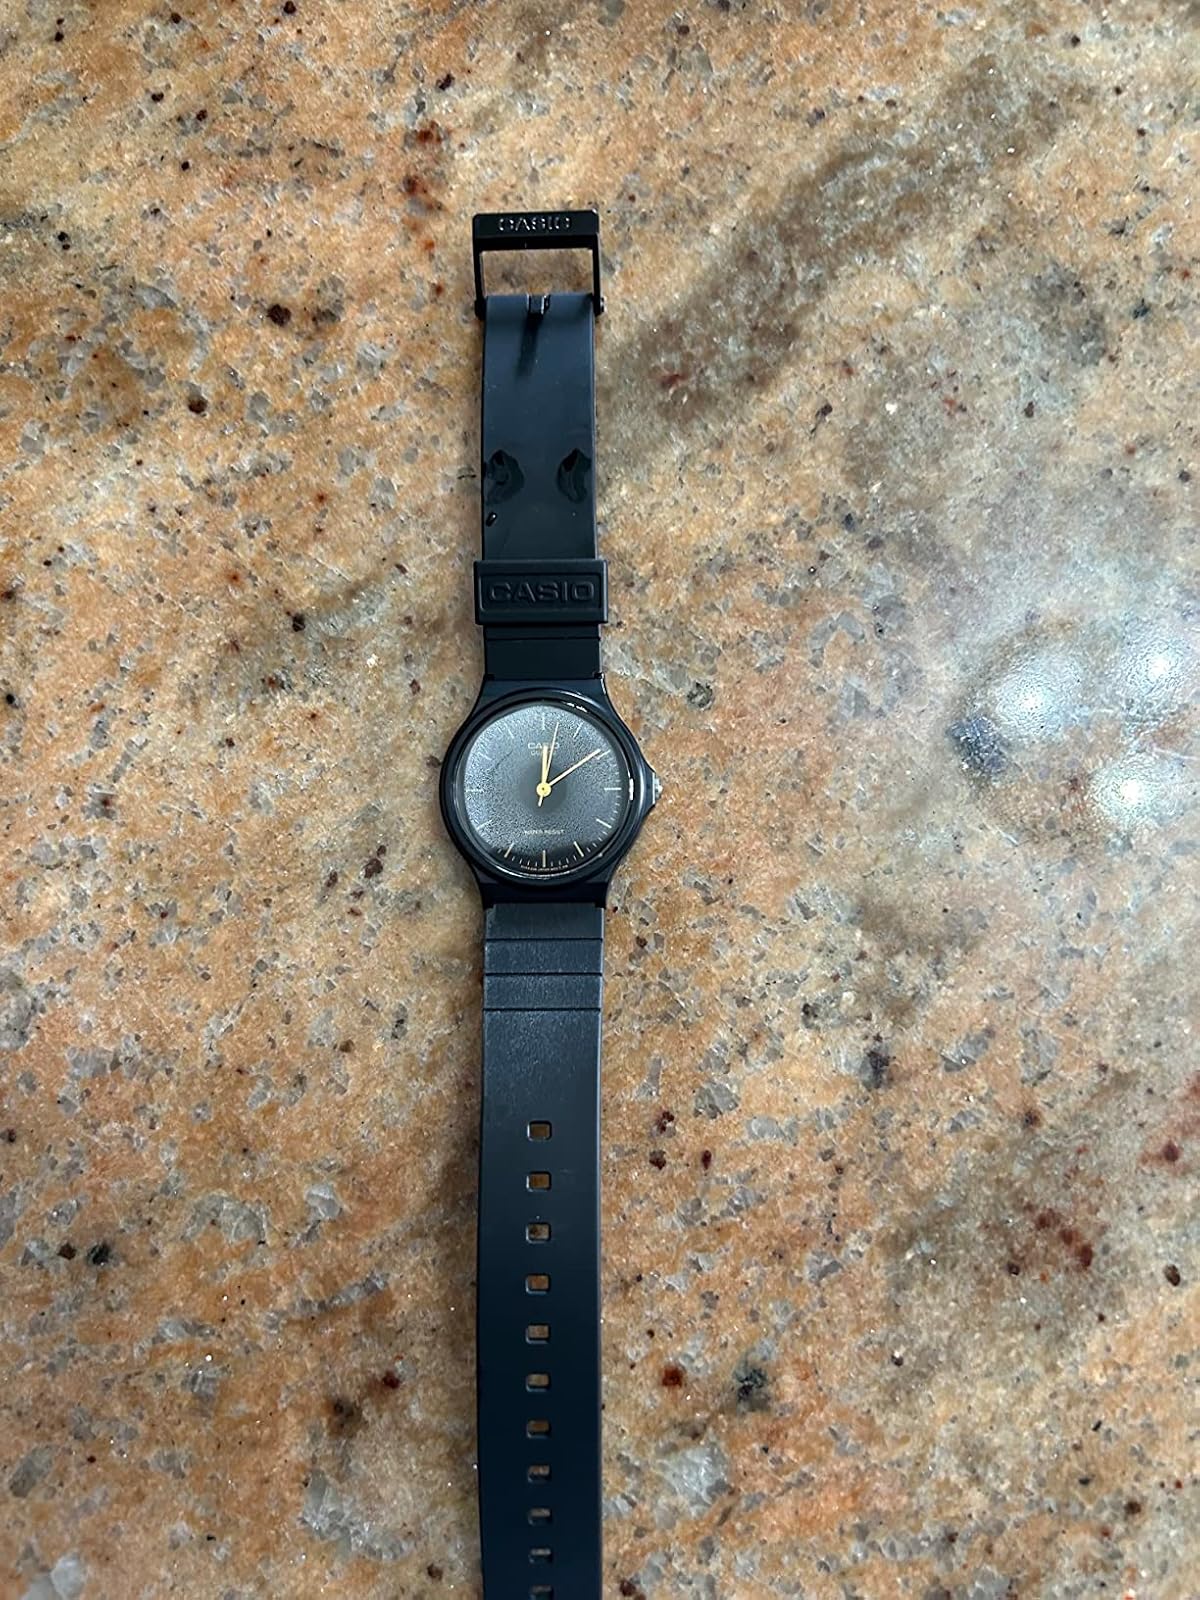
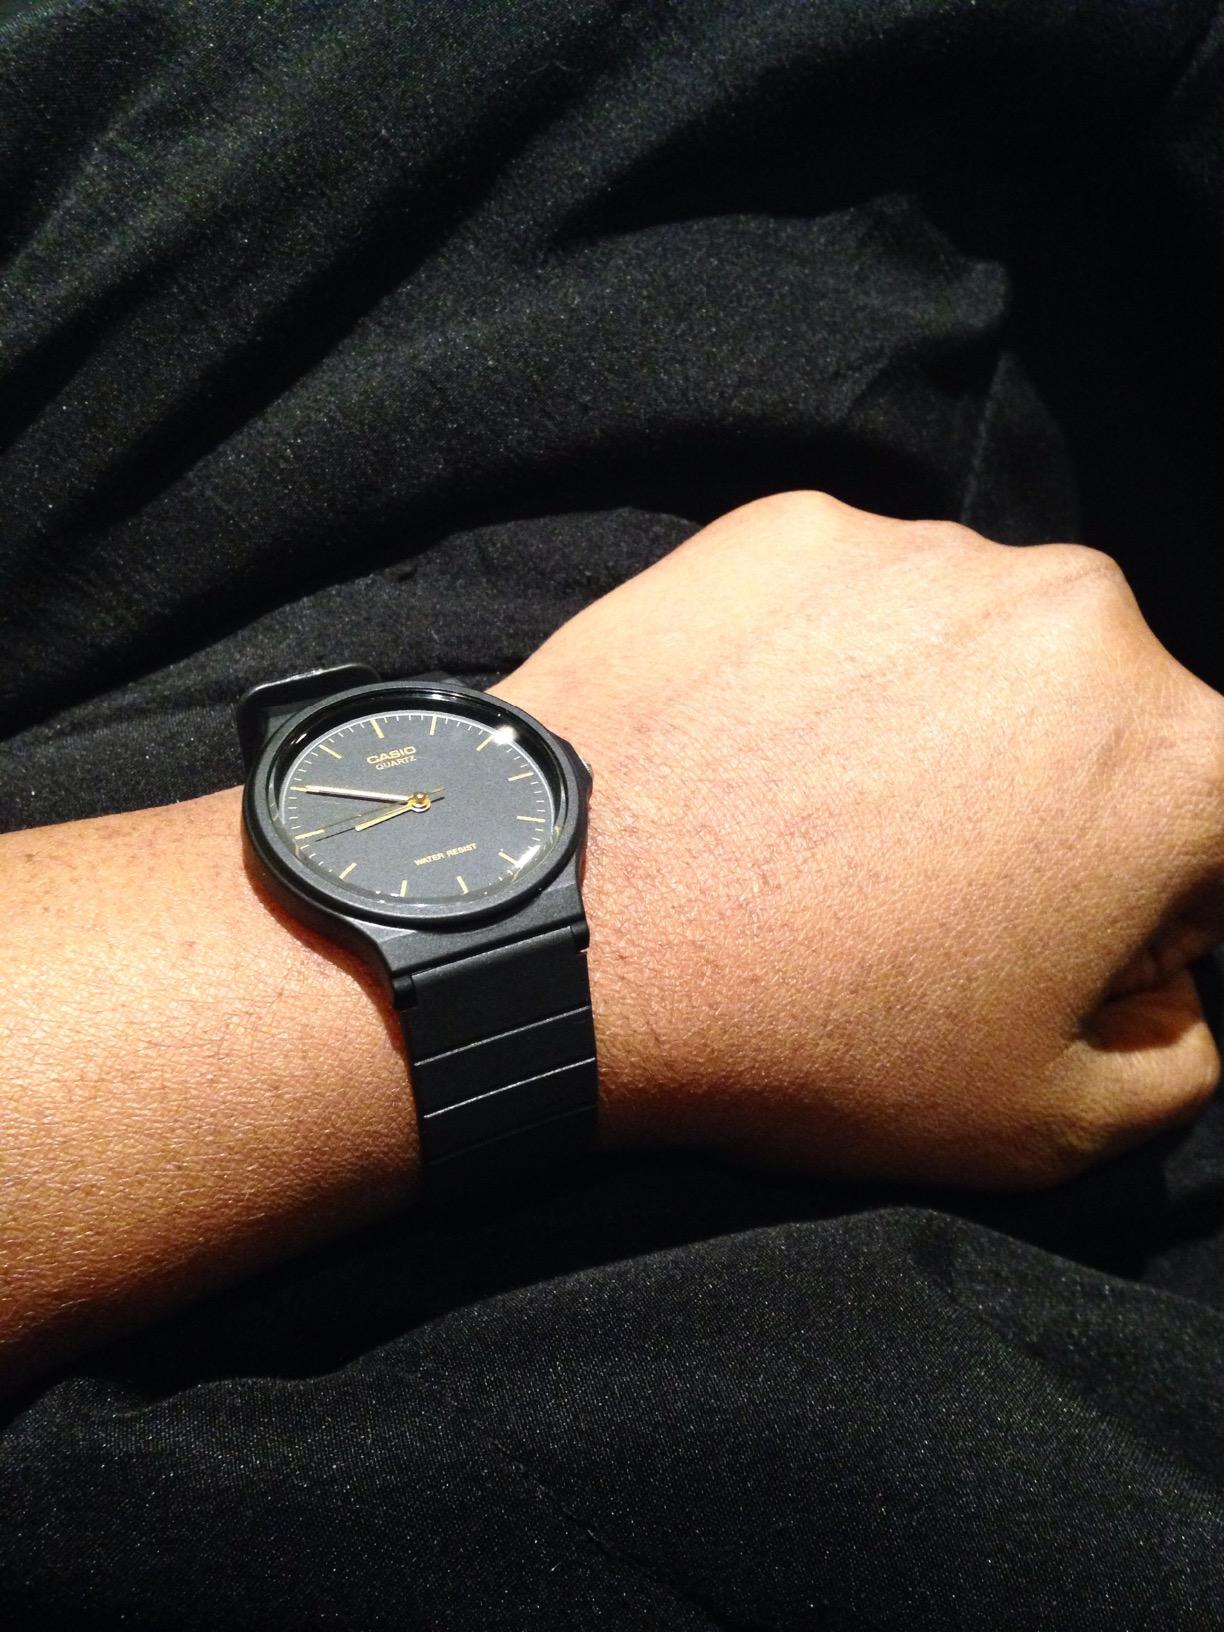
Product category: accessories_watch
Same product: yes